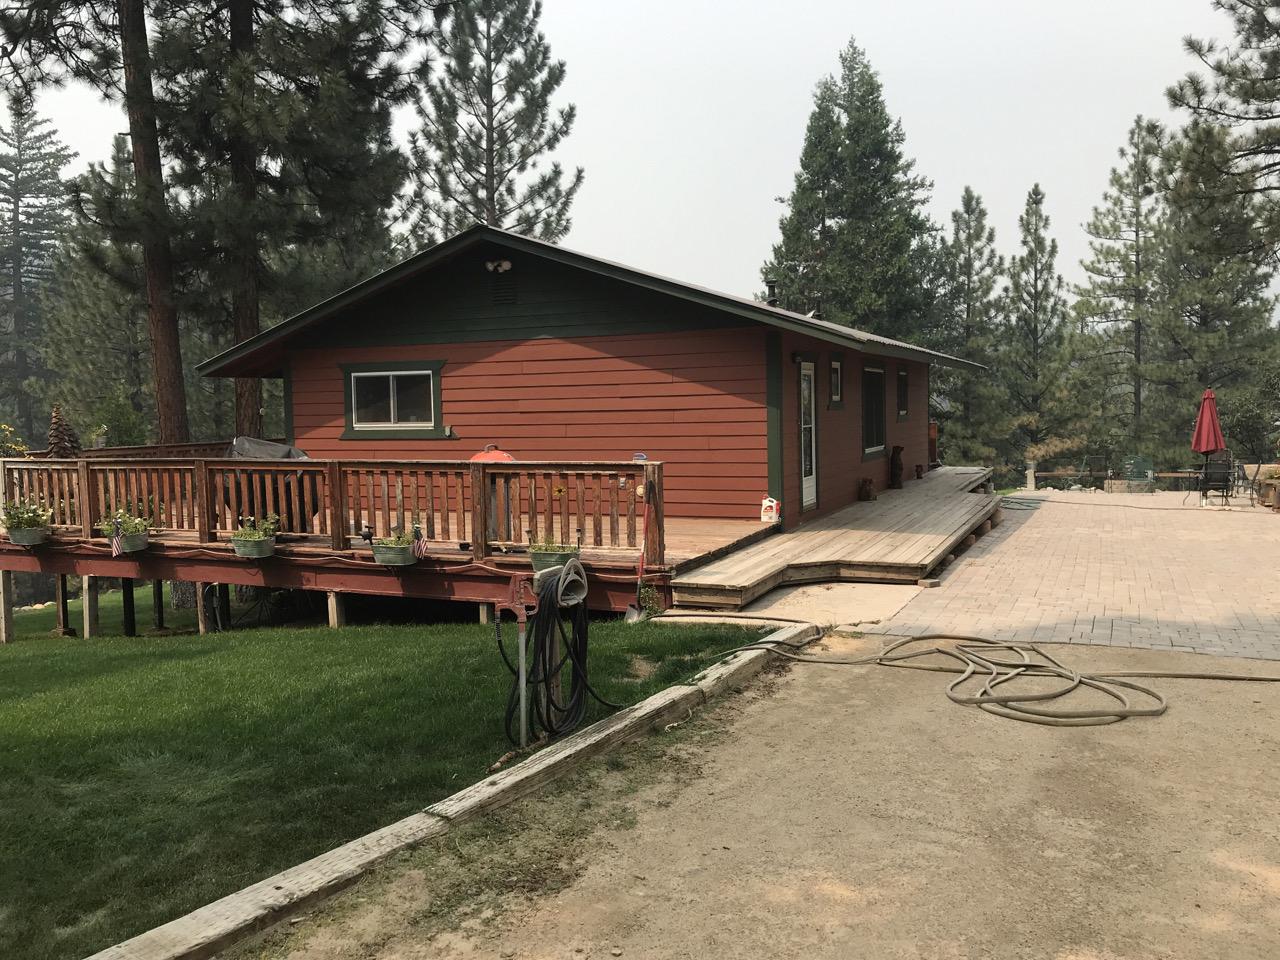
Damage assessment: no_damage